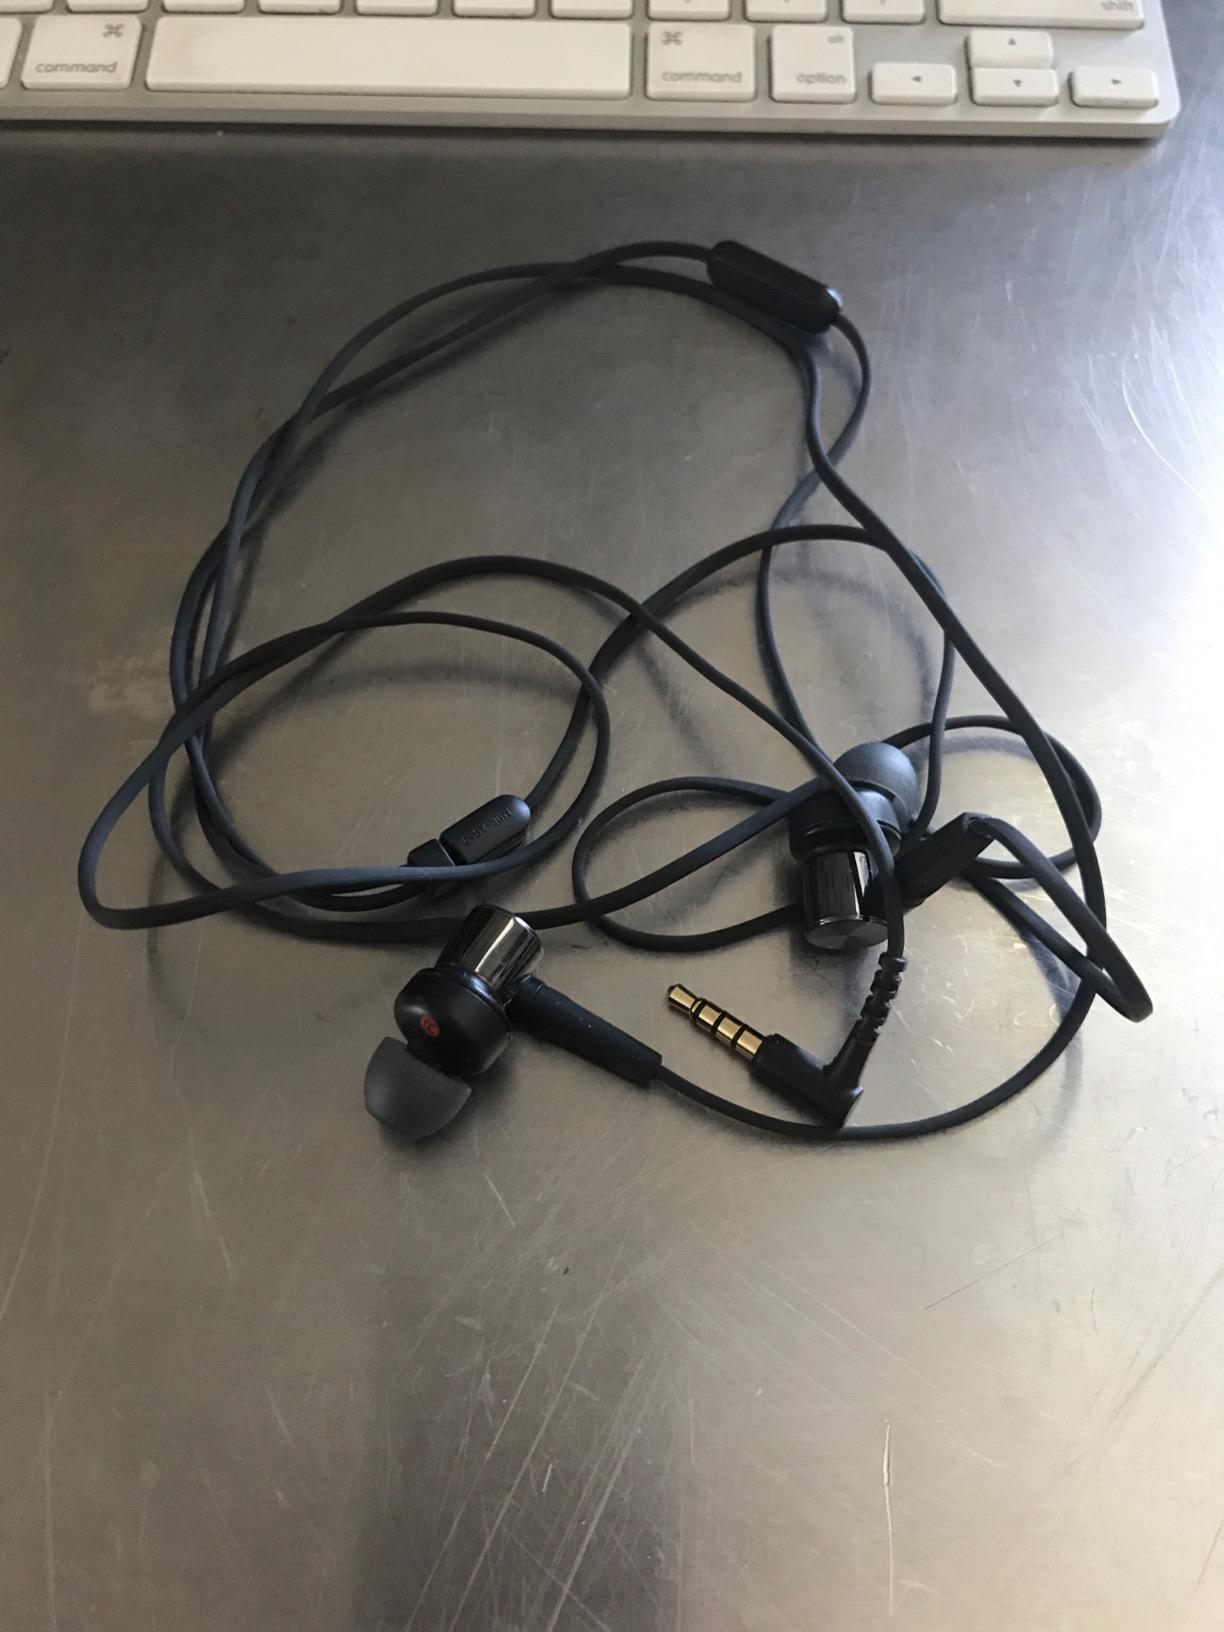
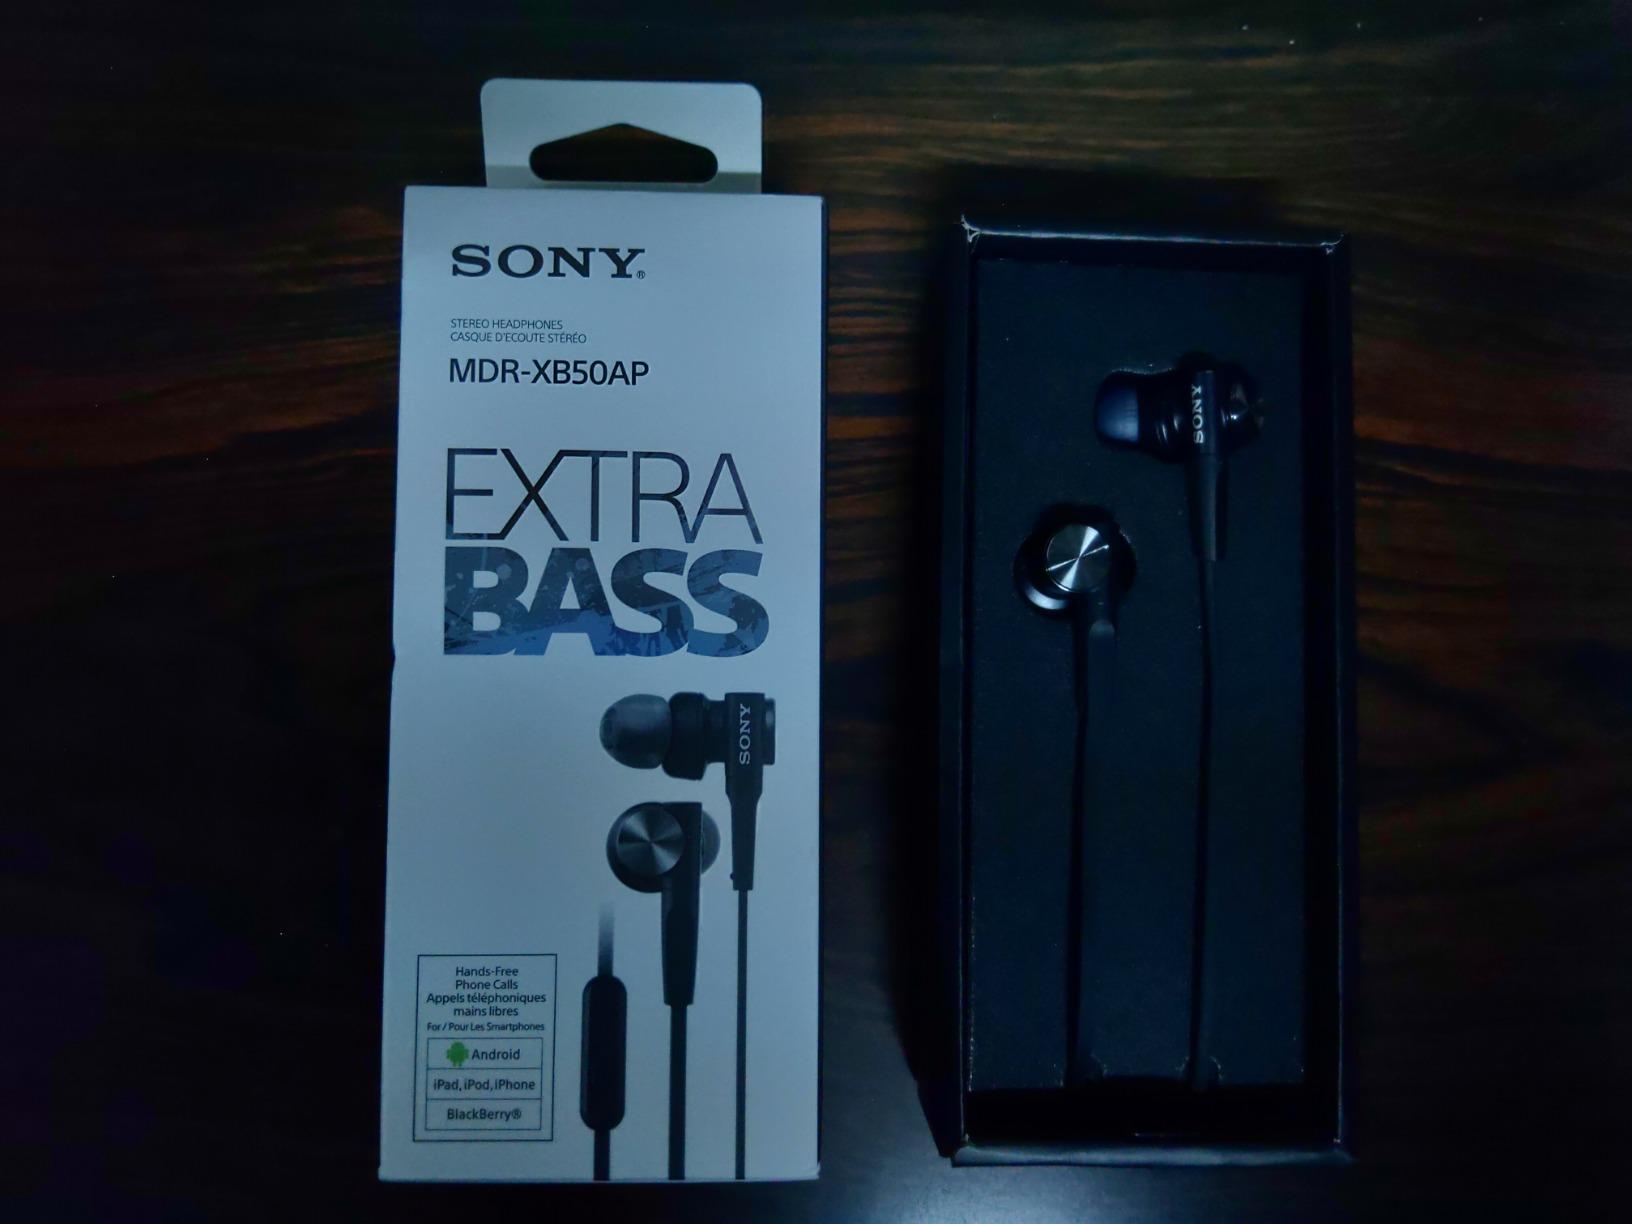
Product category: headphones
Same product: yes